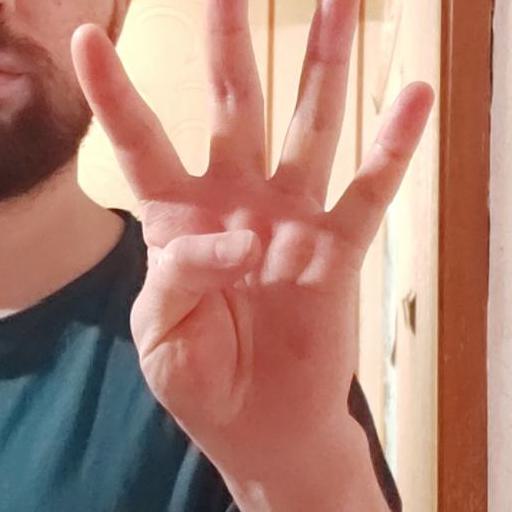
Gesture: four